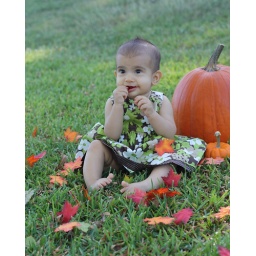
Since we are in Texas, we had to settle for fake fall leaves in the lush green grass